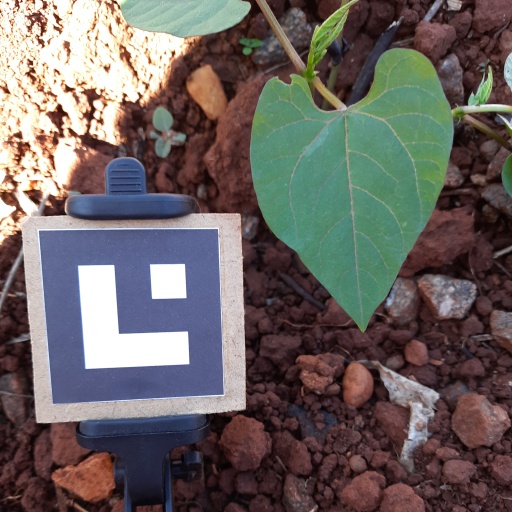
Observations: flat surface, eating holes in the edge, under shade